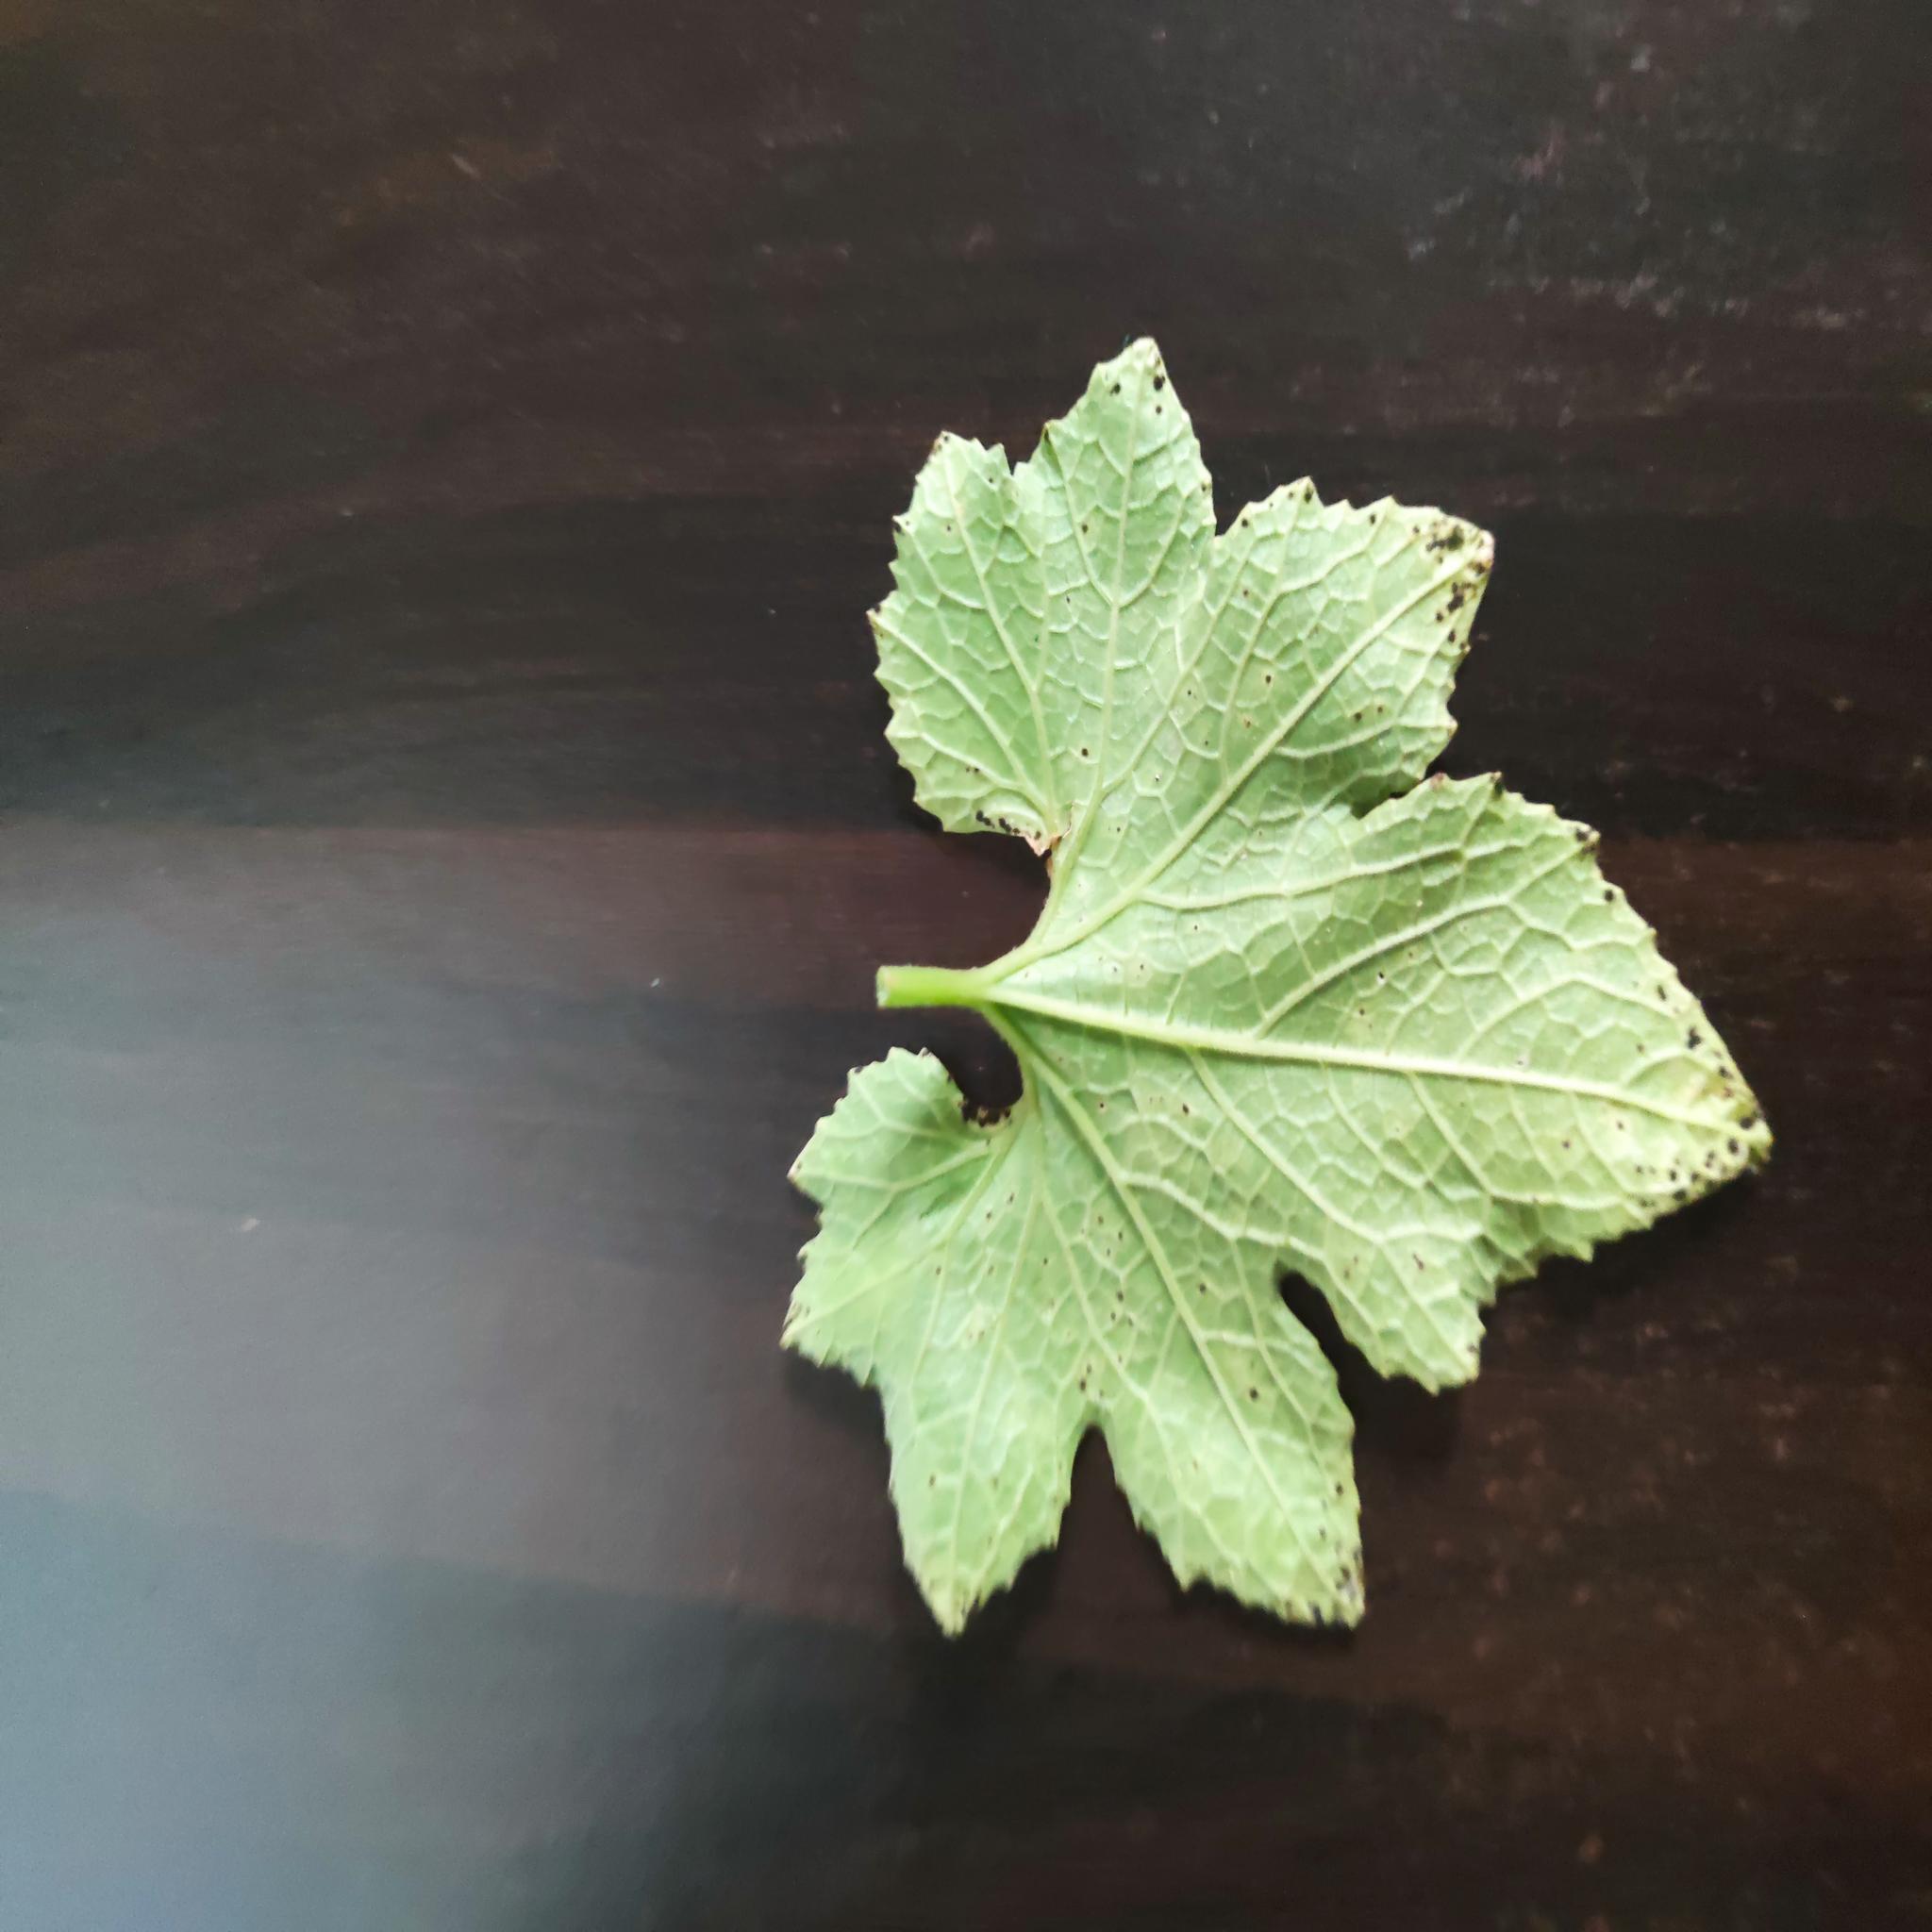
Label: Aphid